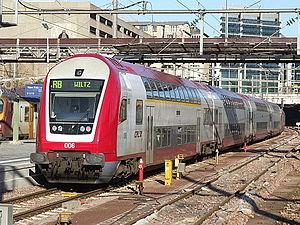
Le transport au Luxembourg est assuré essentiellement par voie terrestre ou aérienne, bien que la Moselle, qui forme la frontière avec l'Allemagne soit aussi un axe important. Le réseau routier a été considérablement modernisé et développé en direction des pays frontaliers et la mise en place de liaisons en TGV depuis Paris a amené à la modernisation de la gare de Luxembourg, tandis que l'aérogare de l'aéroport de Luxembourg-Findel a été modernisé.